Public transport in Košice

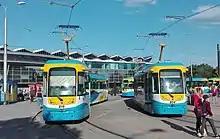
The Vario LF2 trams in front of Košice Railway station

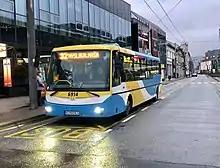
Public bus in Košice

The city is served by seven night bus lines numbered N1 to N7 from 23:10 to 04:30. Night services run at an hourly interval, and during the nights before a working day, the interval after 01:00 is extended to 90 minutes. The buses depart from Staničné námestie ("Station Square") in the centre of Košice.